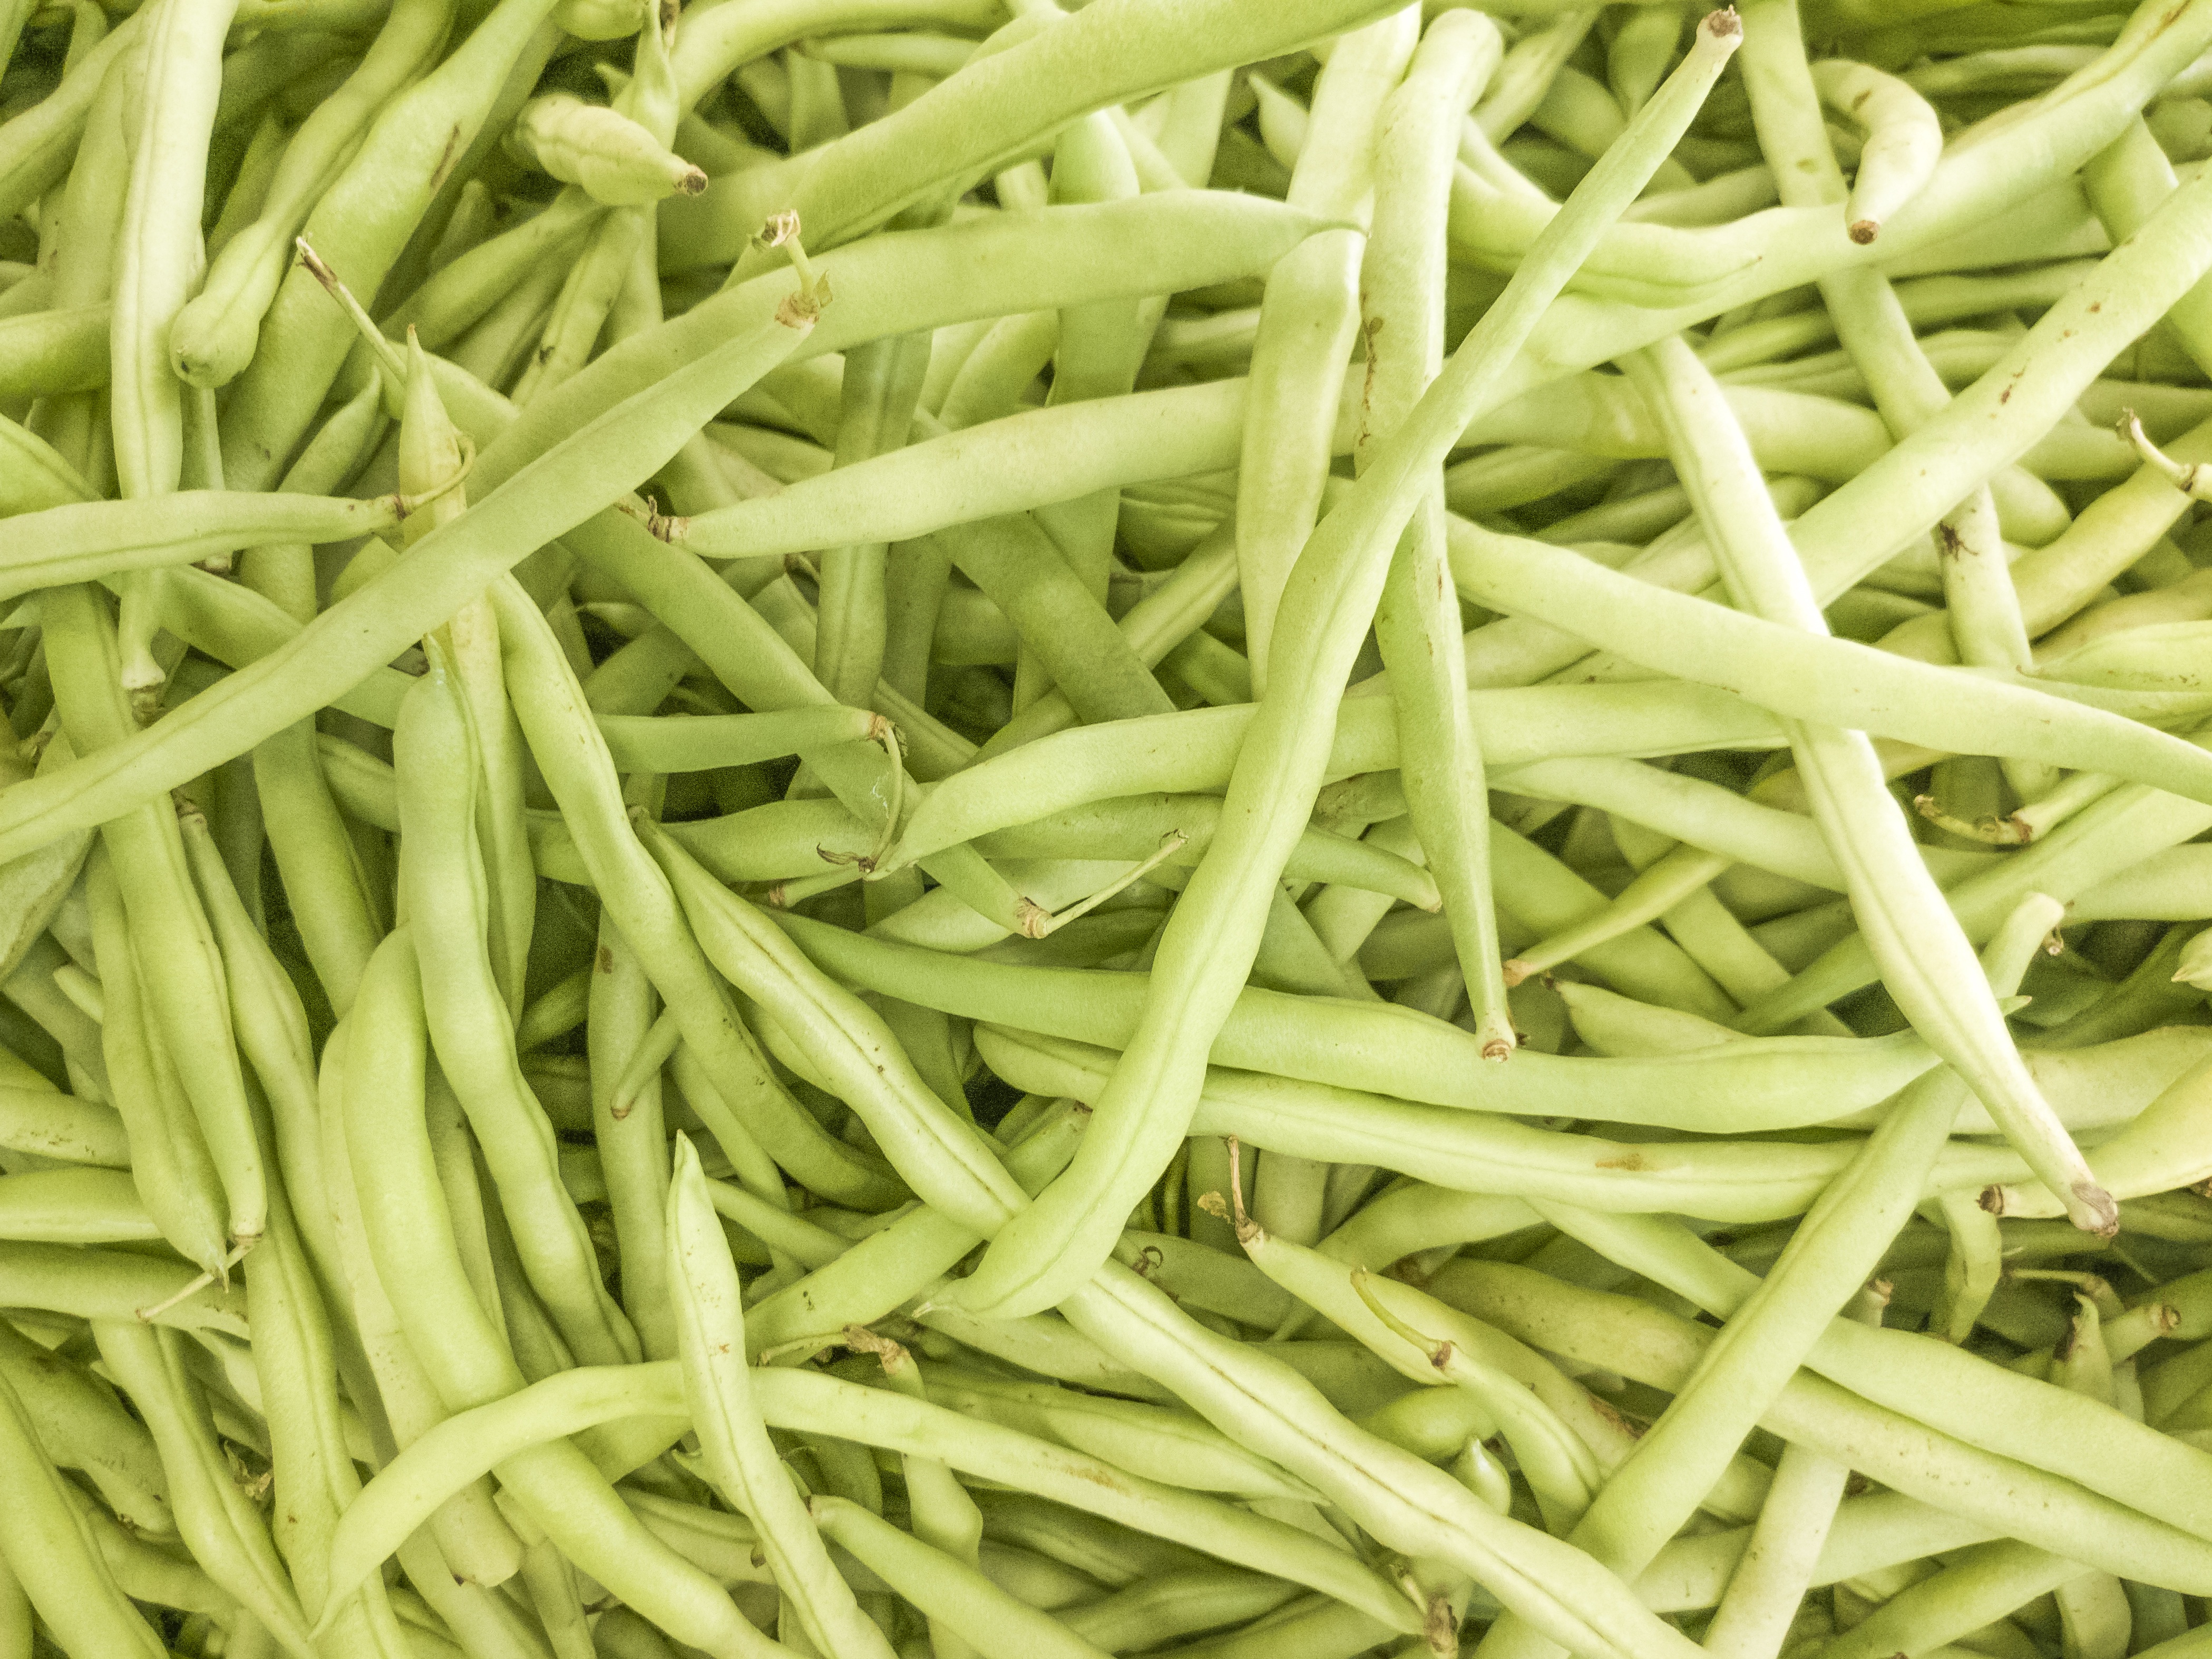
bean, food, green, ingredient, produce, vegetable, green bean, pea, vegetarian food, common bean, lima bean